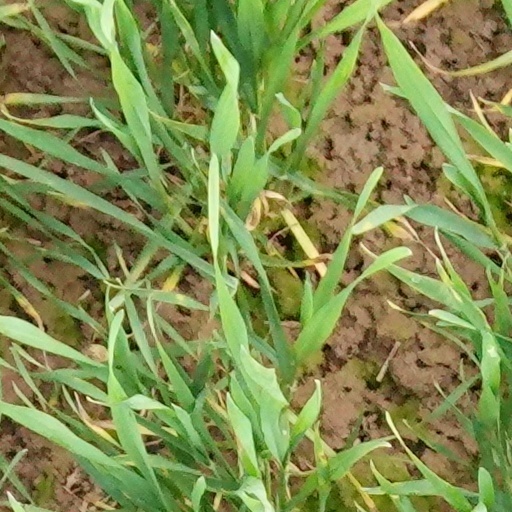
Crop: wheat